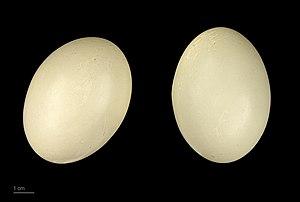
La Nette rousse est une espèce de canard plongeur de la famille des anatidés.